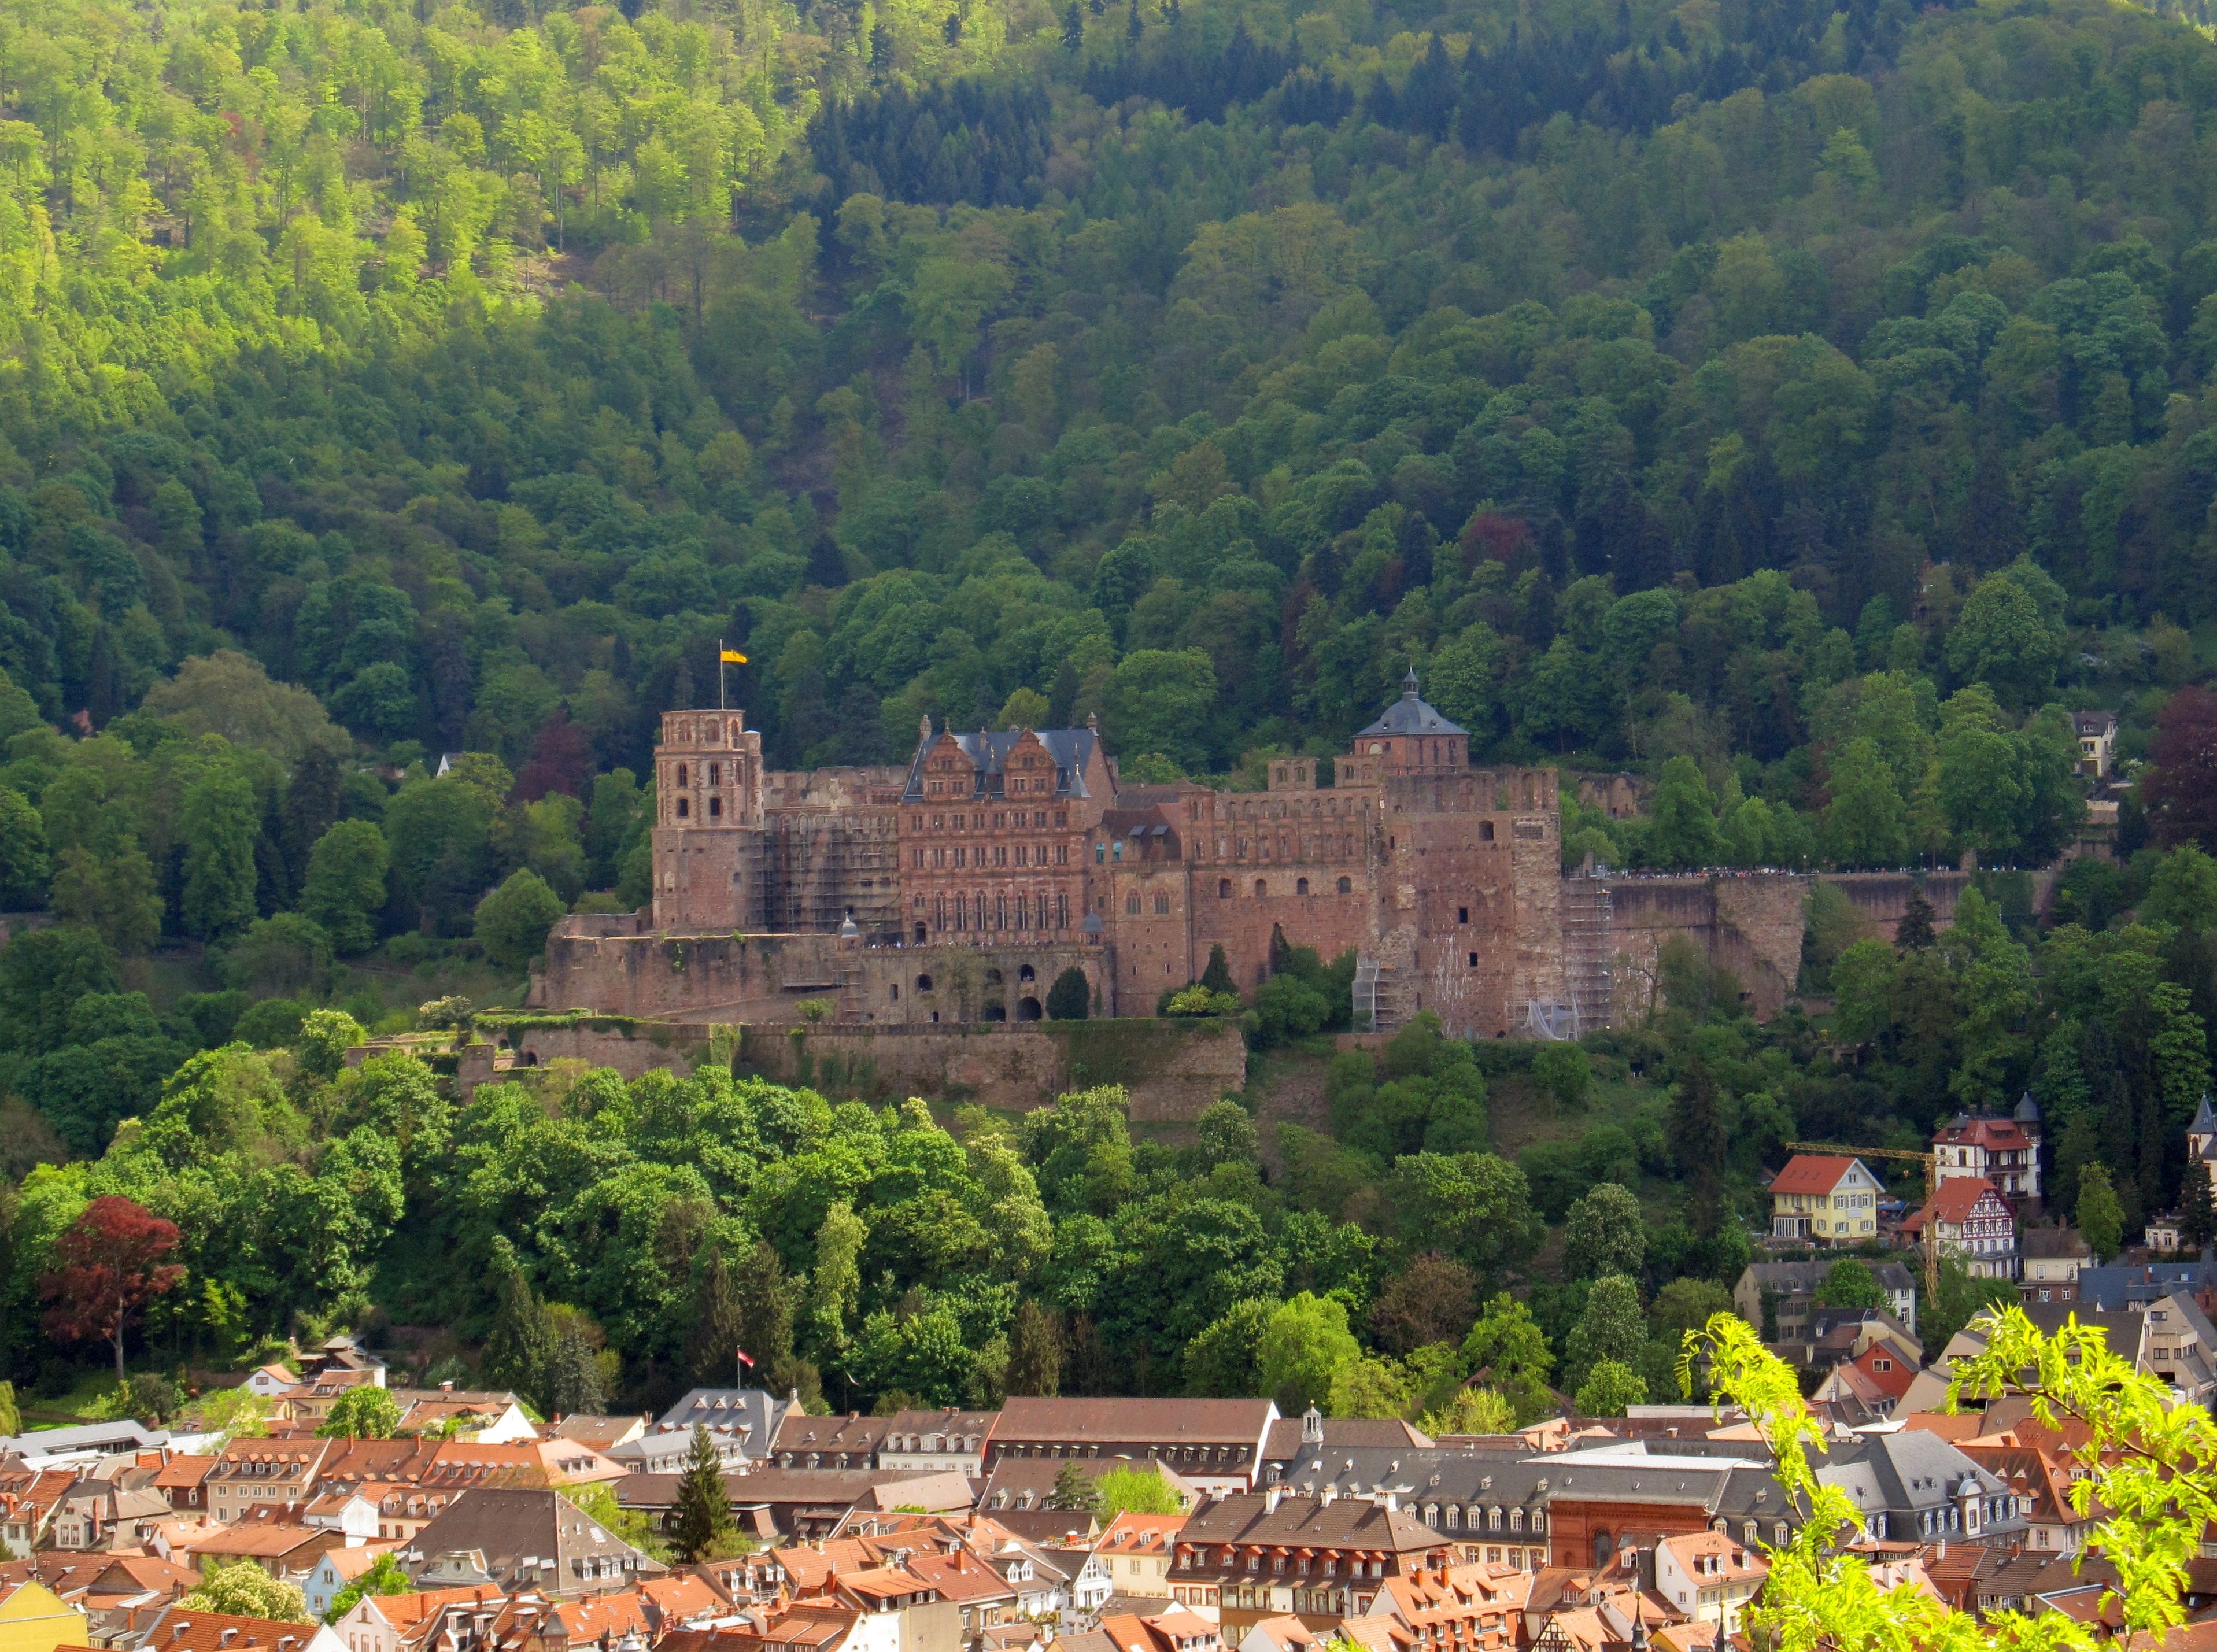
tree, hill, flower, town, city, valley, village, autumn, castle, heidelberg, neckar, rural area, heidelberger schloss, historic site, human settlement